Heymans (crater)

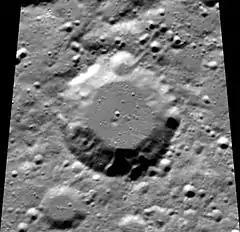
Clementine mosaic

Heymans is a lunar impact crater that is located in the northern part of the Moon on the far side from the Earth. It lies between the craters Poinsot to the north and Hippocrates slightly farther to the south. To the southeast of Heymans is the larger Mezentsev.